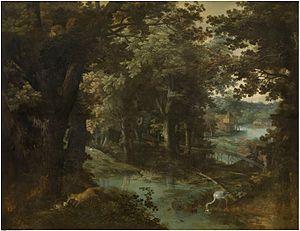
Adriaen van Stalbemt est un peintre baroque flamand.